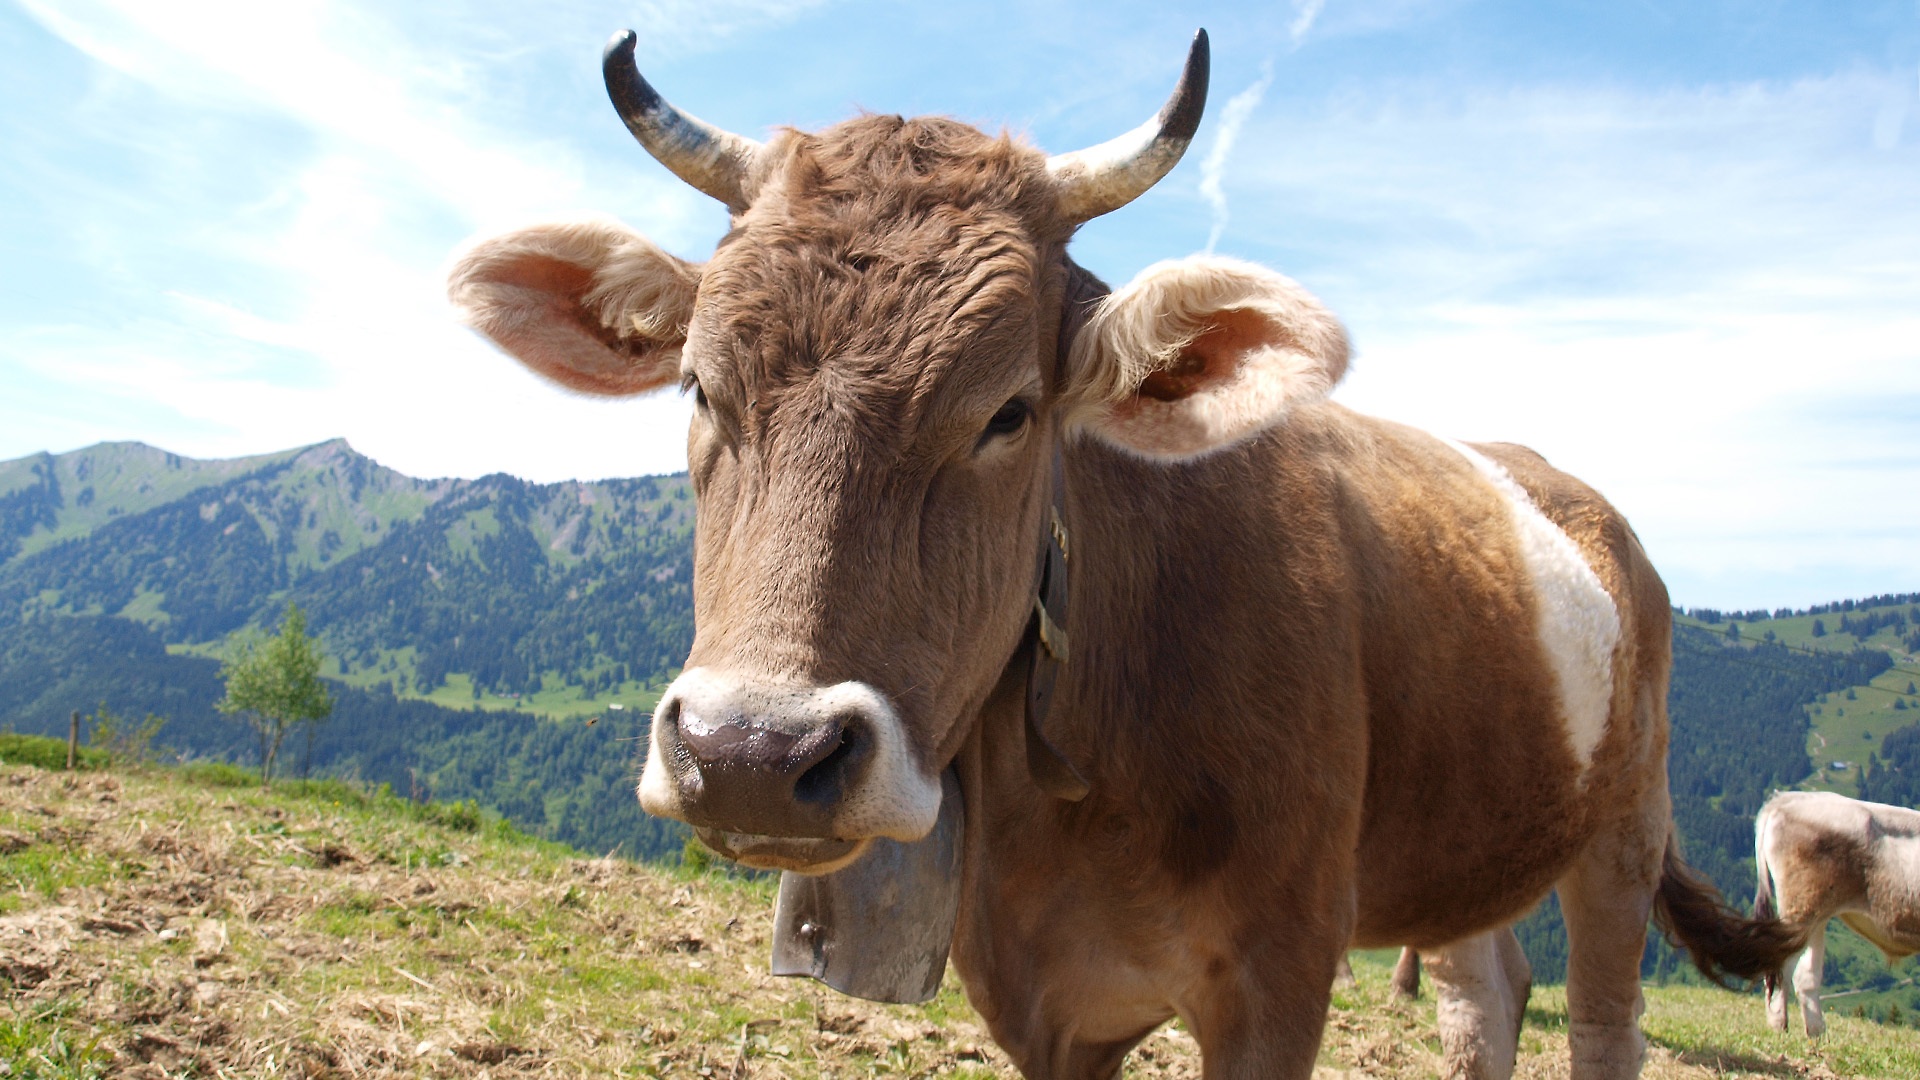
nature, meadow, animal, horn, cow, cattle, pasture, grazing, holiday, mammal, agriculture, beef, fauna, cows, bull, snout, mountains, grassland, animals, cowboy, bavaria, horns, ruminant, ox, milk cow, allg u, dairy cow, cattle like mammal, texas longhorn